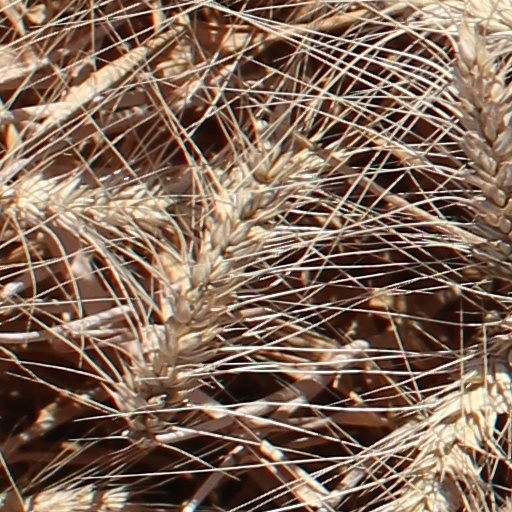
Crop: wheat